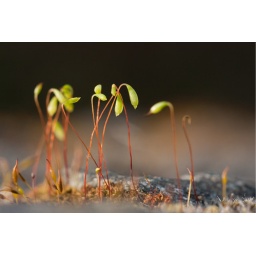
A small patch of moss on a stone wall near my apartment building. Taken at sunset.